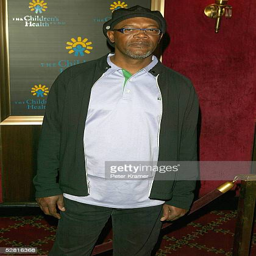
actor arrives at the premiere